Shimagahara Station

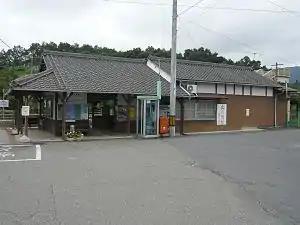
Shimagahara Station

is a passenger railway station of the West Japan Railway Company (JR-West) located in the city of Iga, Mie, Japan.